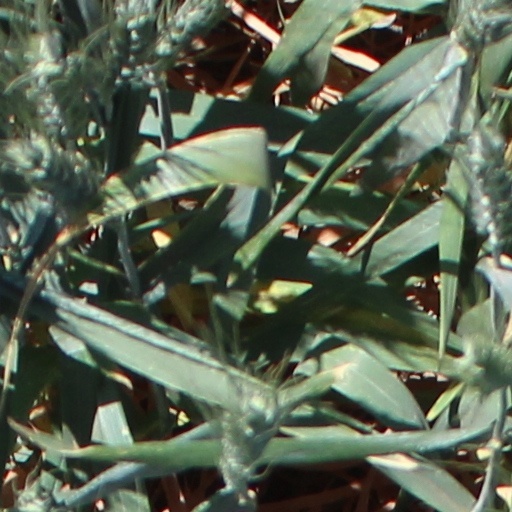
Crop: wheat